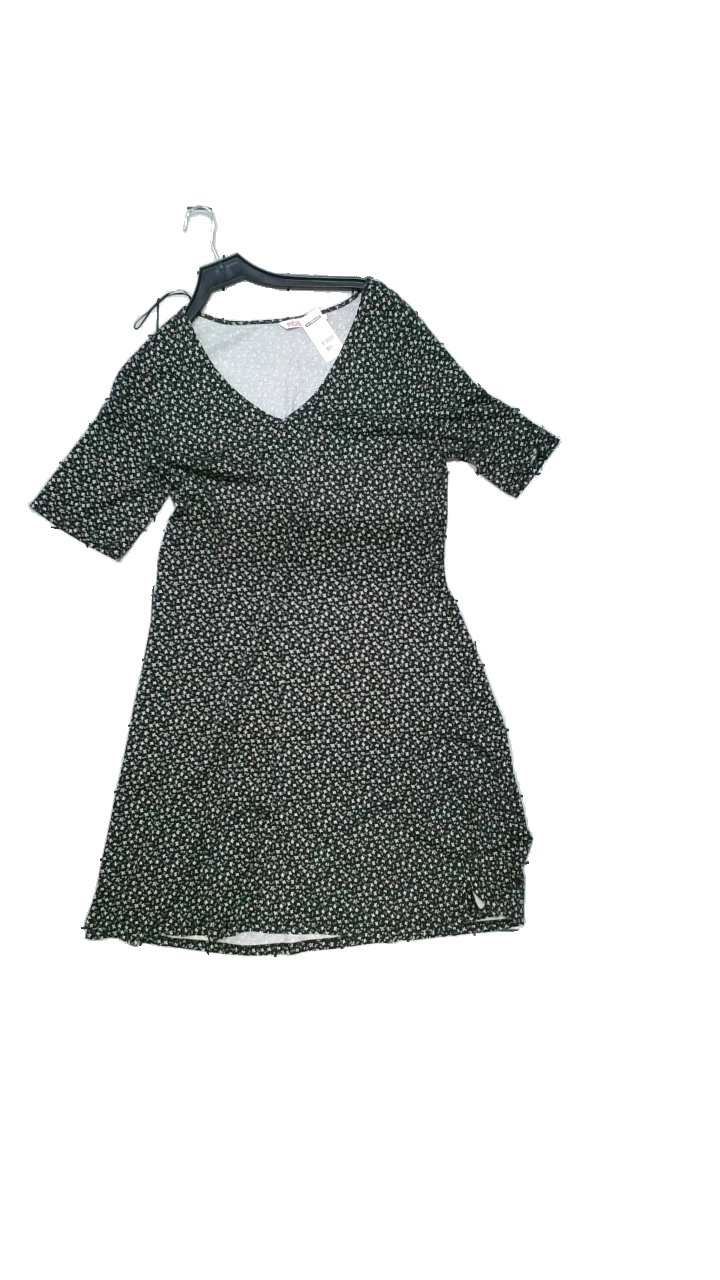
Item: Dress (Ladies)
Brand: Indiska
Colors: Black, White
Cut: Loose, Regular, V-collar
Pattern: Floral print
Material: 51% cotton, 49% modal
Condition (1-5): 5
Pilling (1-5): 3
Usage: Reuse
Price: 50-100